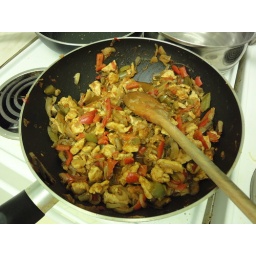
Dinner by Ariana, for all girls in the same house